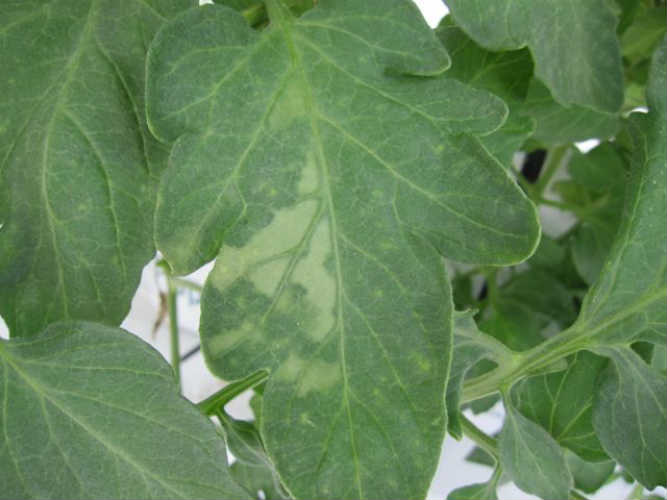
Labels: Tomato leaf bacterial spot